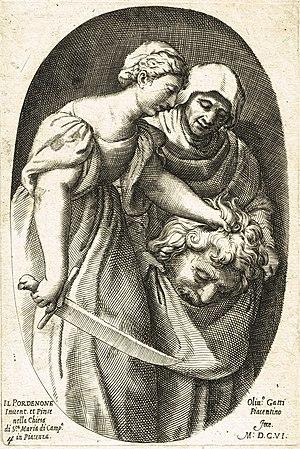
Judith mettant la tête d’Holoferne dans un sac que tient une vieille - Gravé par Oliviero Gatti en 1606 d’après Il Pordenone
Oliviero Gatti, est un peintre et un graveur italien.